John Komnenos the Fat

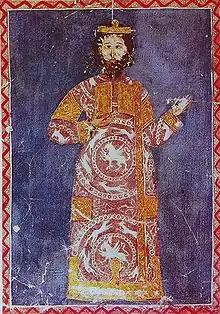
Alexios Doukas Mourtzouphlos, the probable mastermind behind John Komnenos' coup

John was ultimately of Greek and Turkish ancestry descending from both the Komnenoi and the Axouch. His father was the distinguished "protostrator" Alexios Axouch. The Axouchoi were a family of Turkish origin closely associated with the Komnenian dynasty and provided a number of distinguished generals. The two families also intermarried: John's mother Maria was the daughter of Alexios Komnenos, eldest son and co-emperor of Emperor John II Komnenos. John was thus able to claim a pedigree comparable, if not superior, to the reigning Angeloi, albeit from the maternal side.